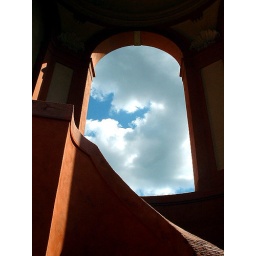
a church at the top of a hill above bologna.